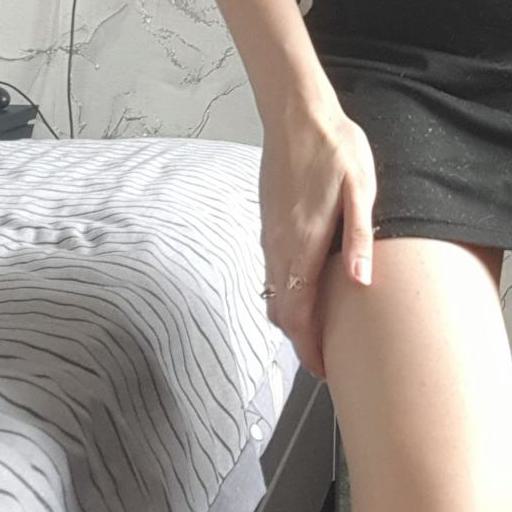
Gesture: no_gesture